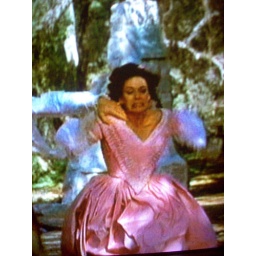
Leslie Anne Down in pink riding dress / gown